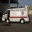
Label: ambulance